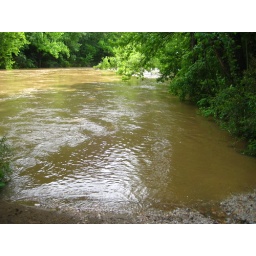
Kyle's Landing boat launch....disappeared under 5 feet of water after a heavy thunderstorm.